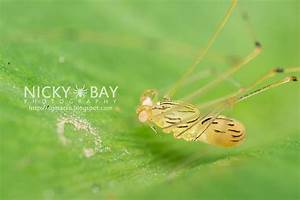
Label: spider